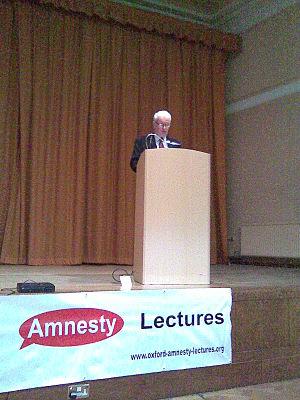
Robin Blackburn, né le 3 juin 1940, est un historien, ancien éditeur de la New Left Review et auteur de nombreux ouvrages sur le marxisme et l'histoire de l'esclavage dans le Nouveau Monde.